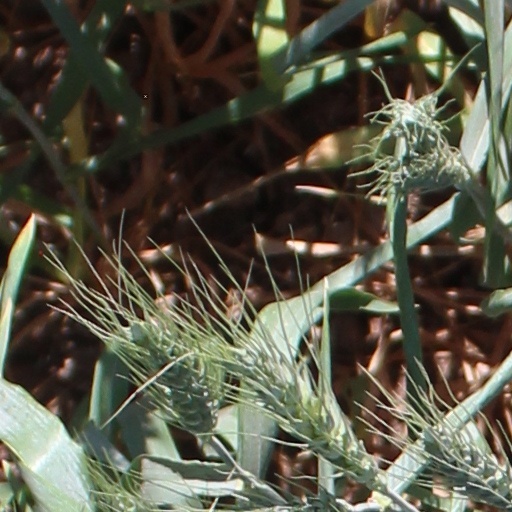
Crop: wheat